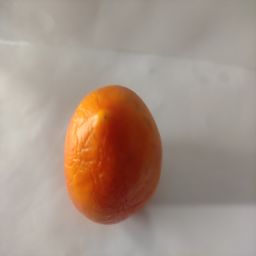
Crop: Tomato
Quality: Ripe